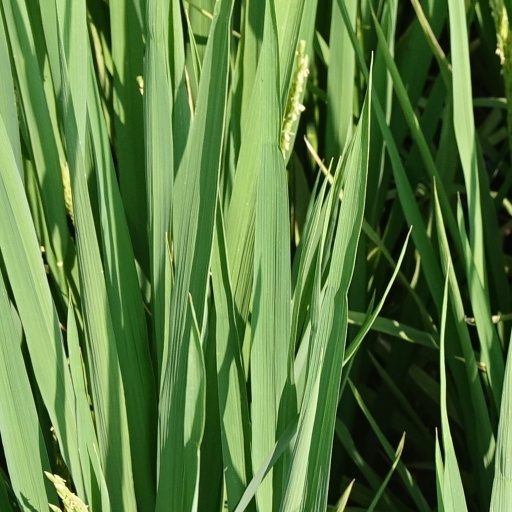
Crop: rice